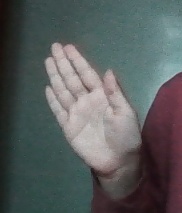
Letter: seen